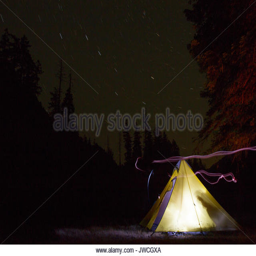
hikers set up a tent under the night sky